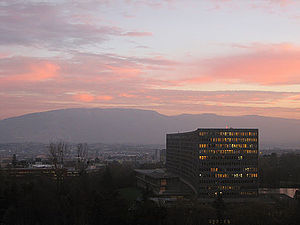
International Labour Organization
ILOs hovedkvarter i Geneve
International Labour Organisation er den internationale arbejdsorganisation, underlagt FN. ILO blev grundlagt i 1919 som en del af Versaillestraktaten efter første verdenskrig og var underlagt Folkeforbundet. Efter nedlæggelsen af forbundet i 1946 overgik organisationen til FN. Formålet med ILO var at danne en organisation, der forsvarede arbejderes rettigheder på arbejdsmarkedet.